11th Expeditionary Combat Aviation Brigade

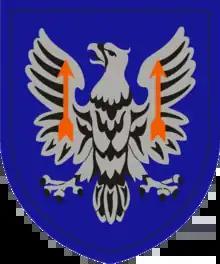
11th ECAB shoulder sleeve insignia

The 11th Expeditionary Combat Aviation Brigade is a Combat Aviation Brigade in the United States Army Reserve. The unit's lineage can be traced to the prior lineage and insignia of the 11th Aviation Group which was last headquartered in Illesheim, Germany in 2005. It is one of two aviation brigades of Army Reserve Aviation Command. The brigade consists of a headquarters company, two Black Hawk assault battalions, and one fixed wing battalion. The brigade was activated in its current formation on 16 September 2016.